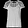
Label: T - shirt / top